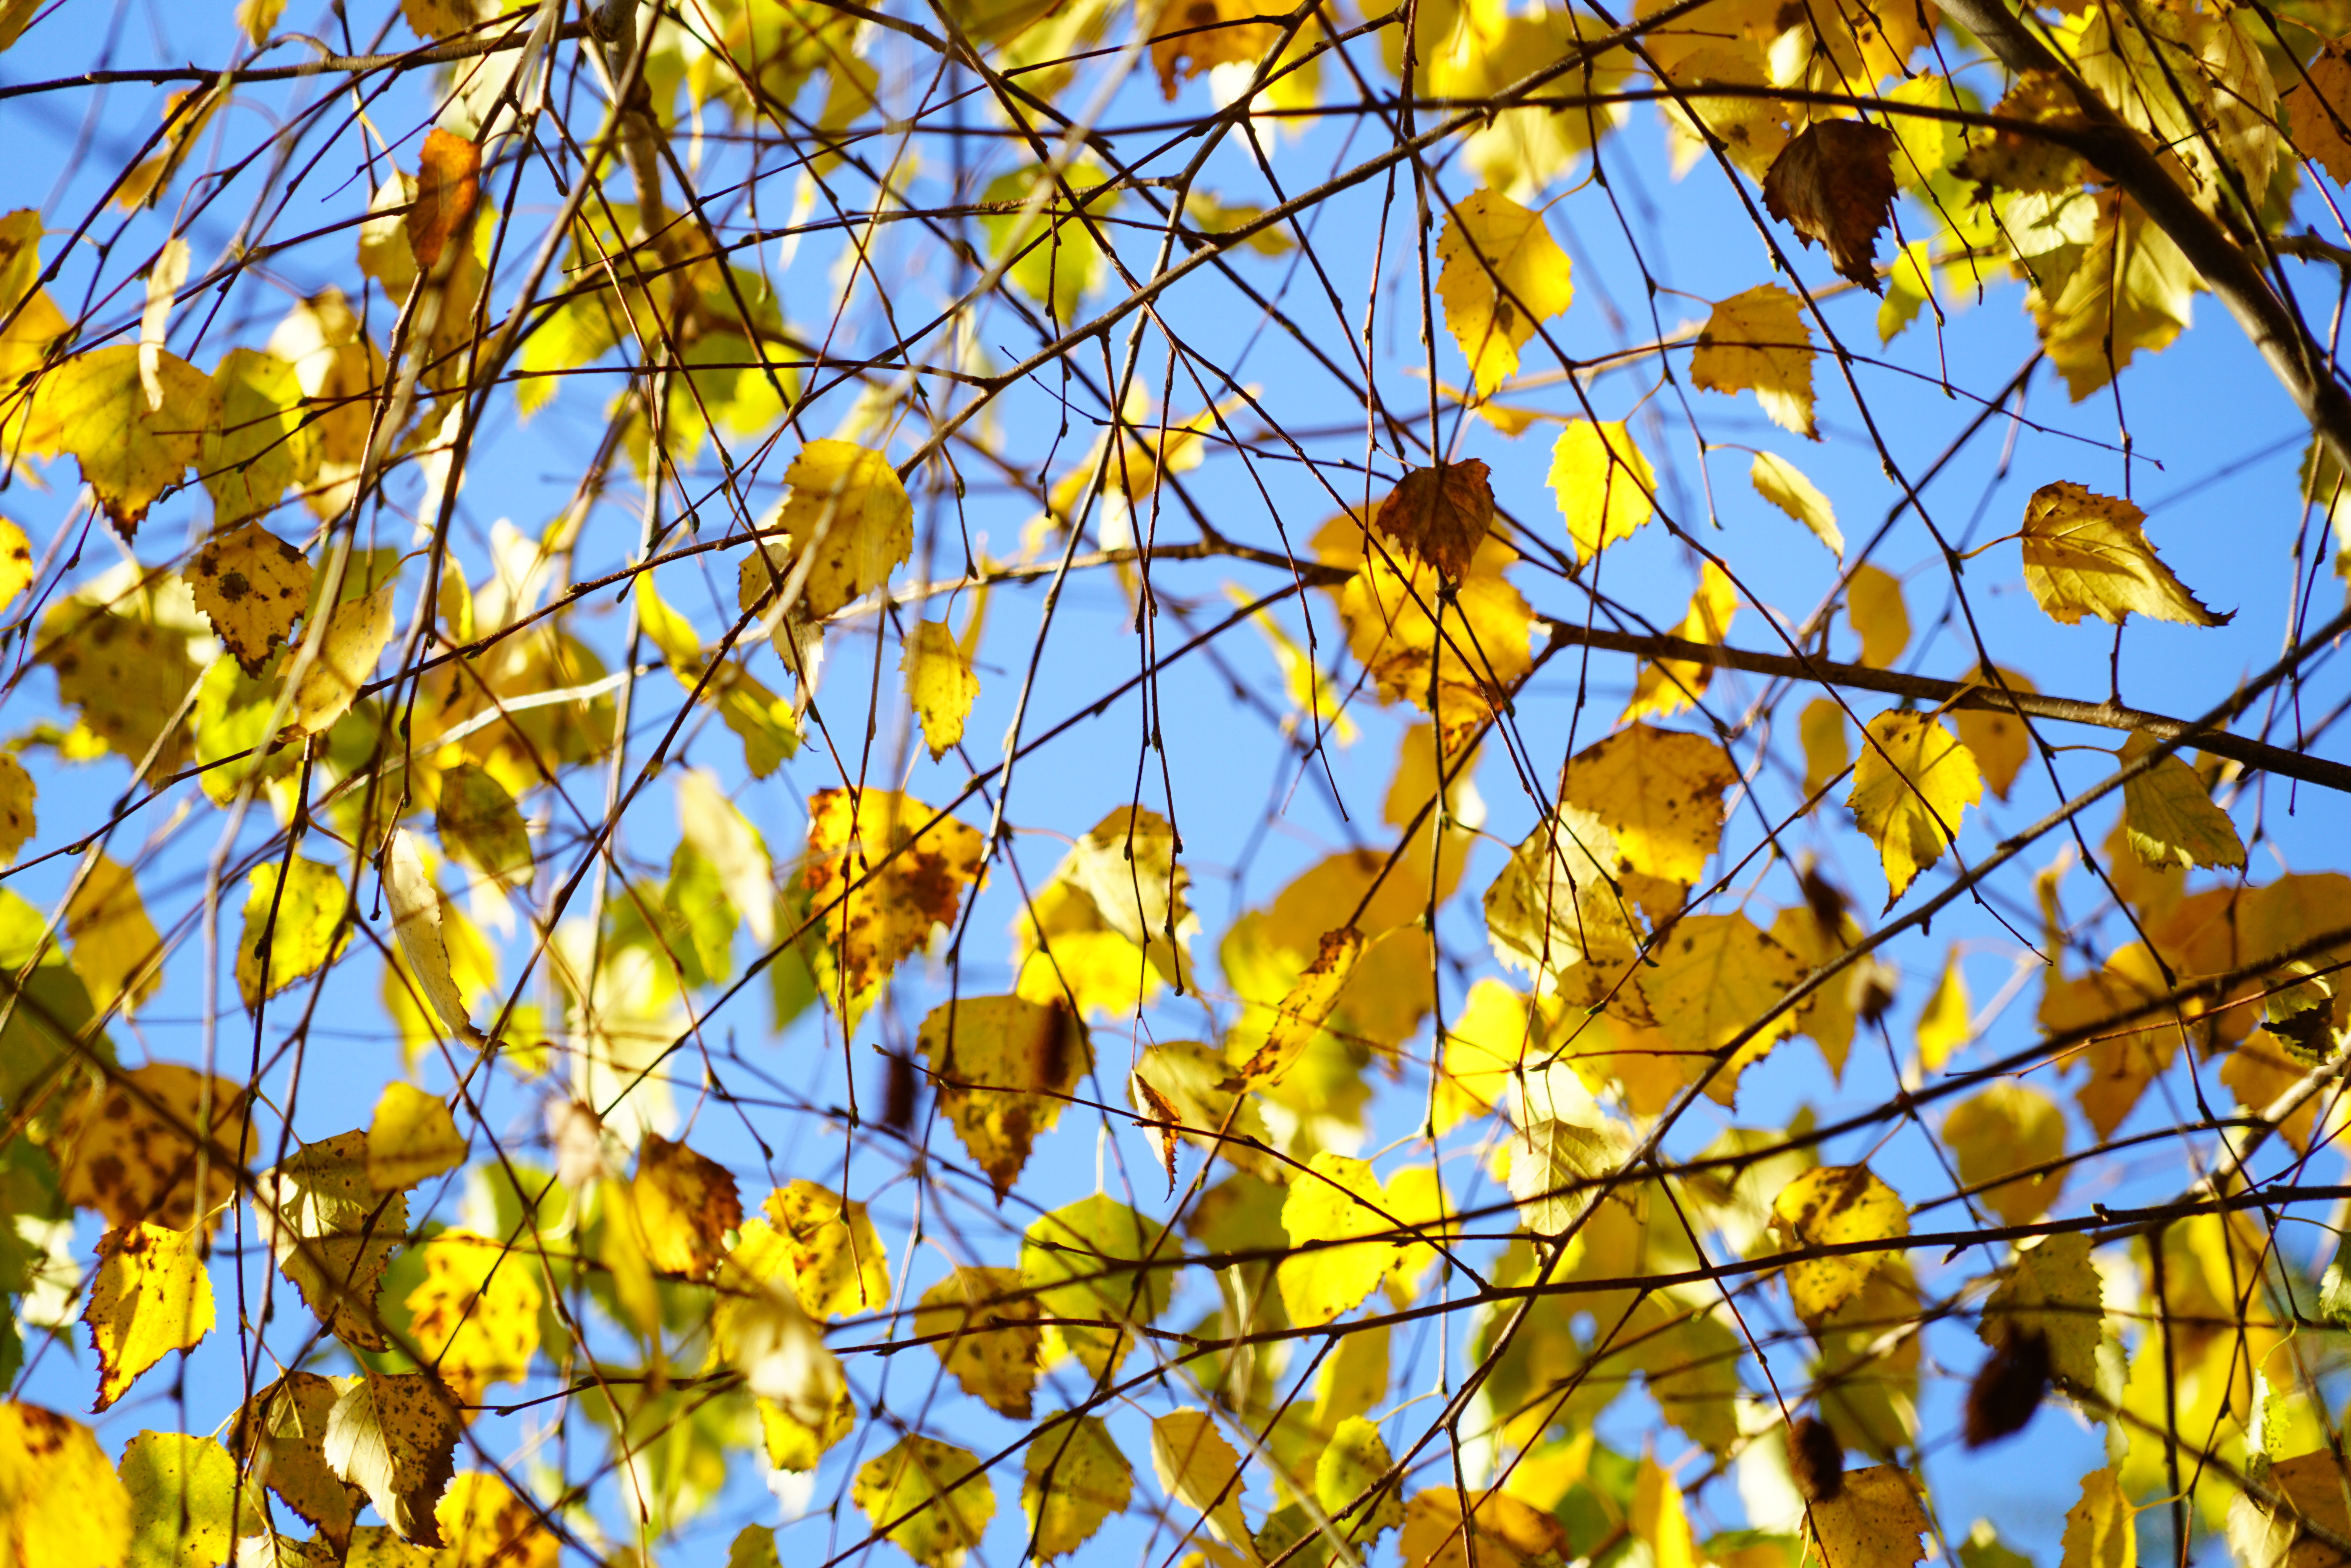
tree, branch, light, plant, sky, sunlight, leaf, spring, birch, autumn, yellow, flora, twig, deciduous tree, aesthetic, leaves, gold, branches, deciduous, betulaceae, fall foliage, gegenlichtaufnahme, bright yellow, back light, betula, airy, ornamental tree, plenty of natural light, birch greenhouse, weeping birch, white birch, summer green deciduous tree, betula pendula, computer wallpaper, hang birch, sand birch, wart birch, light tree